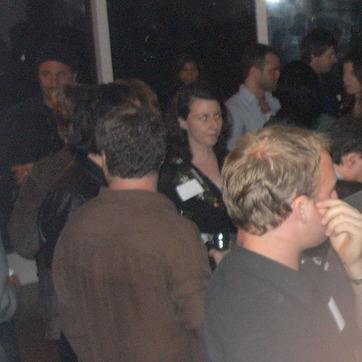
Material: plastic